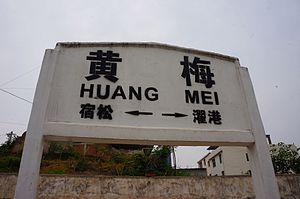
Le xian de Huangmei est un district administratif de la province du Hubei en Chine. Il est placé sous la juridiction de la ville-préfecture de Huanggang.